Molecular model

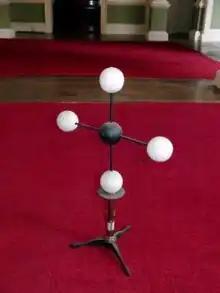
Hofmann's model for methane, now known to depict an incorrect geometry

In the 1600s, Johannes Kepler speculated on the symmetry of snowflakes and the close packing of spherical objects such as fruit. The symmetrical arrangement of closely packed spheres informed theories of molecular structure in the late 1800s, and many theories of crystallography and solid state inorganic structure used collections of equal and unequal spheres to simulate packing and predict structure.